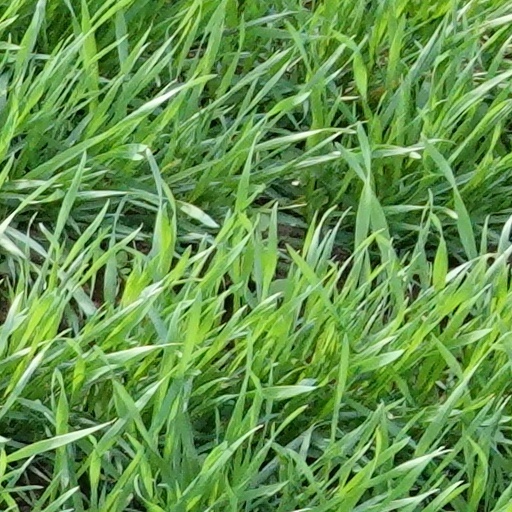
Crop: wheat